Tracy Reese

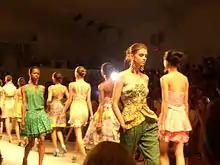
Tracy Reese designs, 2008.

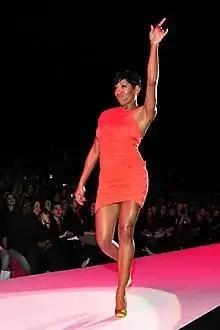
Regina King in Tracy Reese (2010)

Tracy Reese (born February 12, 1964) is an American fashion designer who specializes in women's ready-to-wear clothing, accessories, and home fashions such as linens. She is a board member of the Council of Fashion Designers of America, having been inducted in 2007.